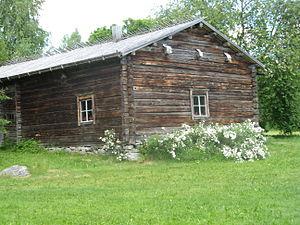
Påhl Henrik "Paavo" Ruotsalainen est un fermier et un prédicateur laïc finlandais qui devint le leader du mouvement de réveil qui a commencé à la fin du XVIIIᵉ siècle en Finlande.